Ukrainian Premier League

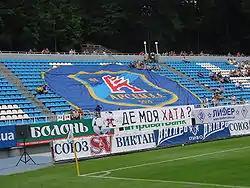
A banner with Soyuz(S•V)Viktan in 2007 at Valeriy Lobanovskyi Dynamo Stadium

Since at least 2006, the league has placed its sponsors' names in its seasons' titles. The first sponsor was Russian-Ukrainian alcoholic beverage company "Soyuz-Viktan", in the 2006–07 Ukrainian championship. While the contract was signed for five years and officially presented by the presidents of the Football Federation of Ukraine and the Professional Football League of Ukraine as a title sponsor, Soyuz-Viktan was expected to stay for couple of seasons. But in 2007 a new title sponsor, "Biola" from Dnipro was announced.